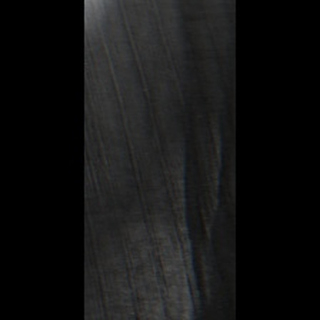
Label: healthy_sugarcane